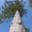
Label: pine_tree